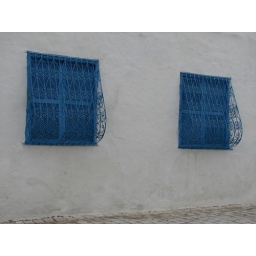
Every house in Sidi Bou Said is white with blue